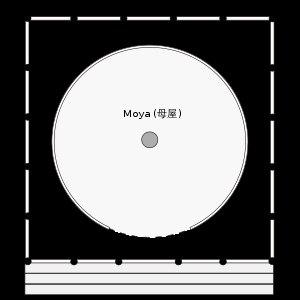
Un tahōtō est une forme de pagode japonaise trouvée principalement dans les temples bouddhistes des écoles Shingon et Tendai du bouddhisme Vajrayana. Cette forme est unique parmi les pagodes car elle comprend un nombre pair d'étages. Le second étage a une balustrade et semble habitable mais est néanmoins inaccessible et n'offre aucun espace utile. Son nom renvoie à Prabhutaratna, représenté assis dans une « pagode ornée de nombreux bijoux » dans le onzième chapitre du Sūtra du Lotus. Avec une partie inférieure carrée et une partie supérieure cylindrique, un toit « en jupe » mokoshi, un toit pyramidal et un épi de faîtage, le tahōtō ou le plus grand daitō est un des shichidō garan d'un temple Shingon. Après l'époque de Heian, la construction des pagodes décline en général et les nouveaux tahōtō se font rares. Six exemples, dont celui de Ishiyama-dera est le plus ancien, ont été désignés Trésor national.
Un tō, parfois aussi appelé buttō ou tōba est la version japonaise de la pagode chinoise, elle-même interprétation du stūpa indien. Les pagodes sont typiquement bouddhistes et représentent une importante composante des complexes de temples bouddhistes japonais. Cependant, comme jusqu'à l'interdiction du mélange des kamis et des Bouddhas en 1868, un sanctuaire shinto était également un temple bouddhiste et réciproquement, il n'est pas rare d'en trouver aussi dans des sanctuaires. Itsukushima-jinja par exemple en possède un.